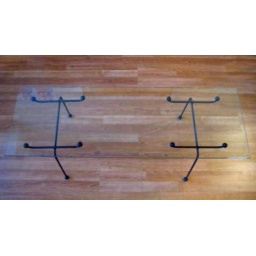
Glass top table designed by Clement Meadmore. Examples of this table can be seenin home and Lifestyle magazines of the 1950's.